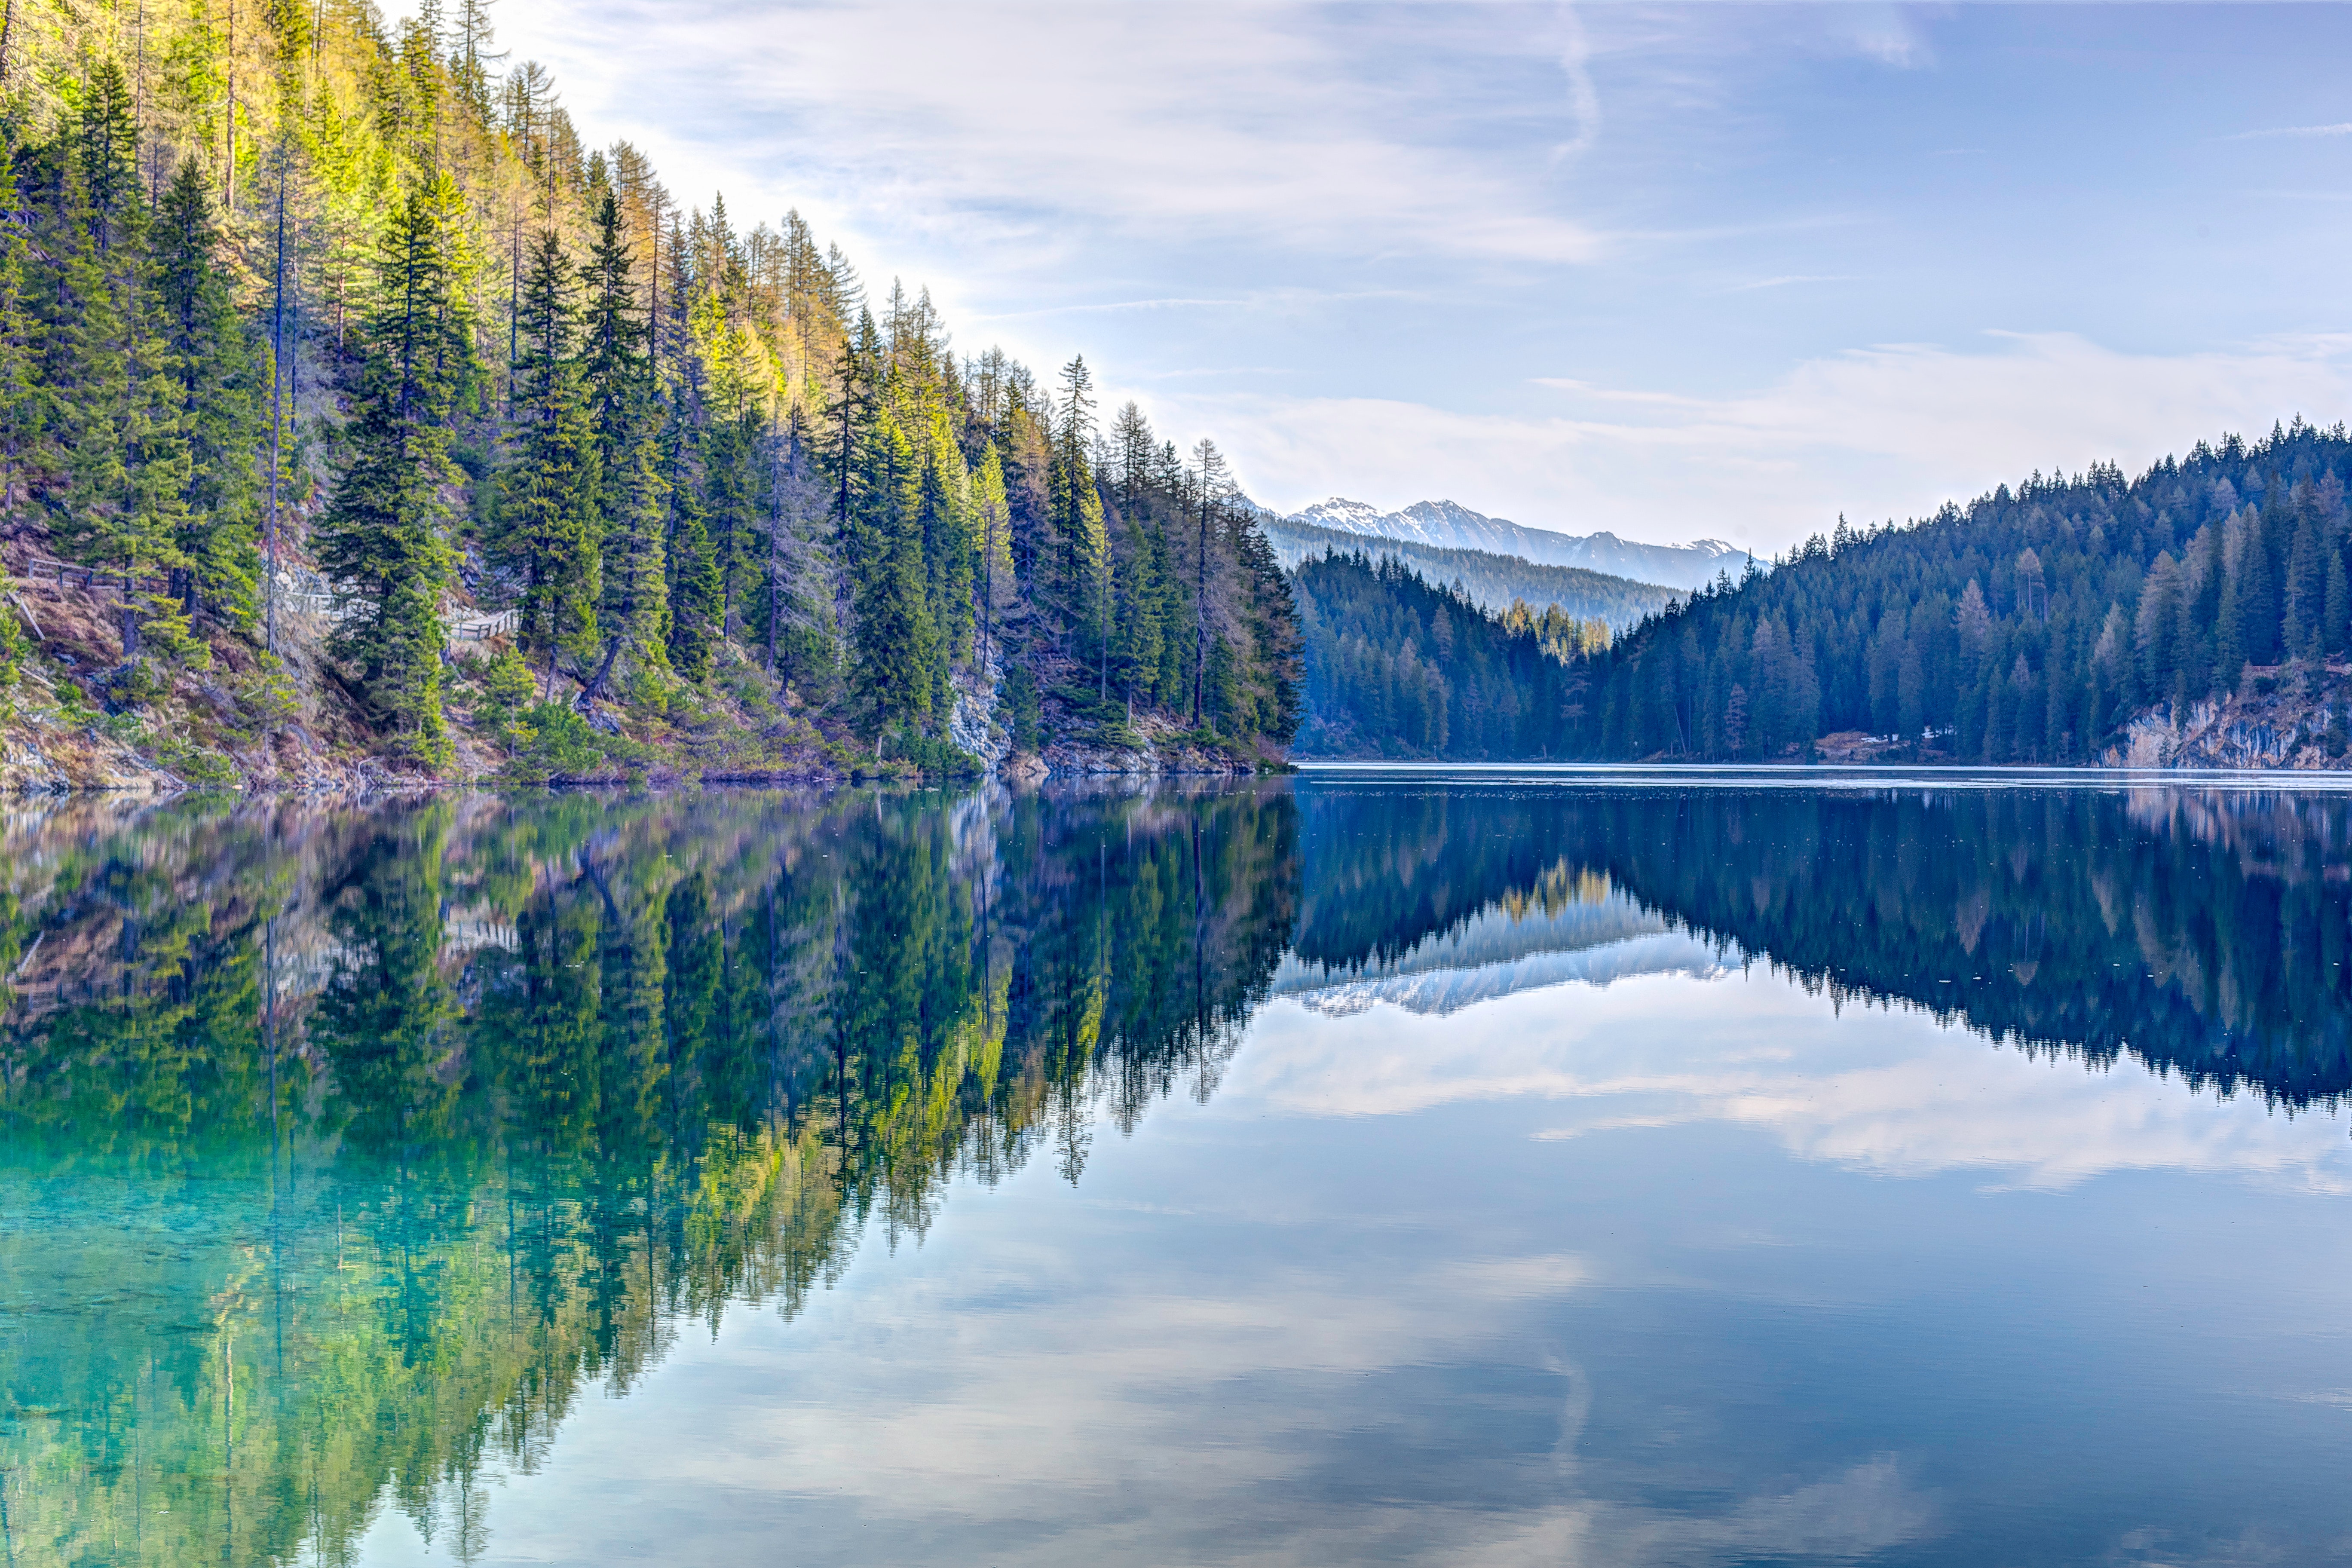
reflection, nature, body of water, natural landscape, sky, lake, mountain, water, wilderness, mountainous landforms, tree, natural environment, atmospheric phenomenon, morning, mountain range, national park, landscape, bank, leaf, tarn, cloud, river, reservoir, highland, loch, forest, fell, plant, mount scenery, watercourse, hill, lake district, alps, fjord, sound, symmetry, pine family, glacial lake, larch